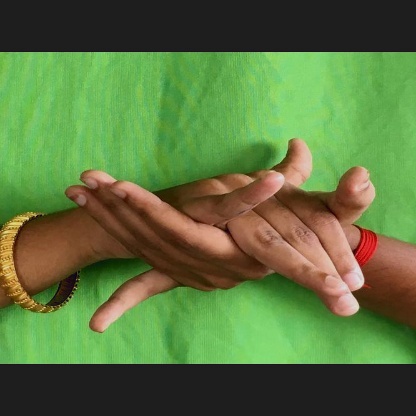
Mudra: Kurma